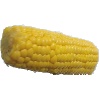
Label: corn